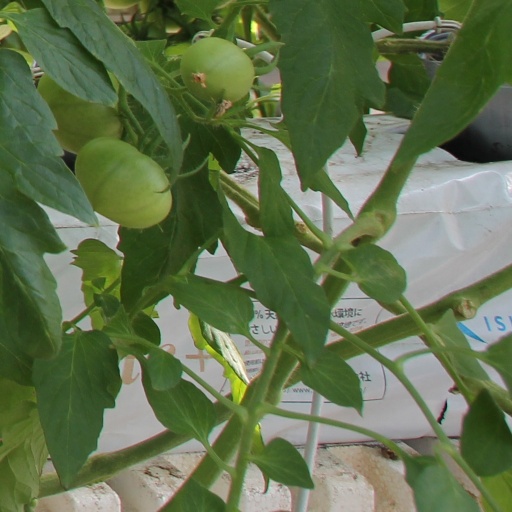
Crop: tomato